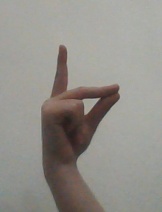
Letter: ta